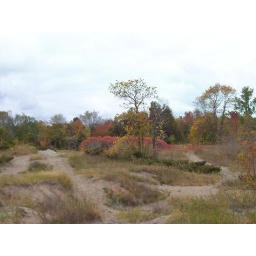
sand dunes near the lake